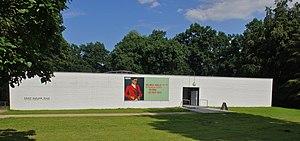
Hambourg (Othmarschen), Allemagne: Façade principale de la Maison Ernst Barlach